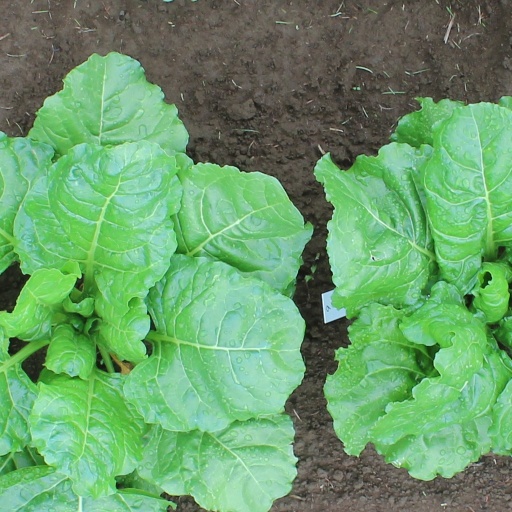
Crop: sugar beet